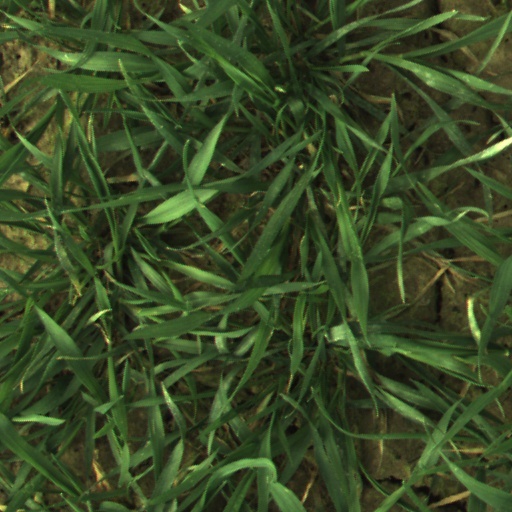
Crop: wheat